De Keyser's Royal Hotel

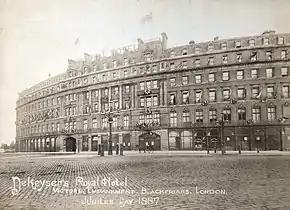
De Keyser's Royal Hotel, London 1887

De Keyser's Royal Hotel was a large hotel on the Victoria Embankment, at its junction with New Bridge Street (now the A201), Blackfriars, London. The location was formerly the site of Bridewell Palace.